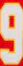
Number: 9